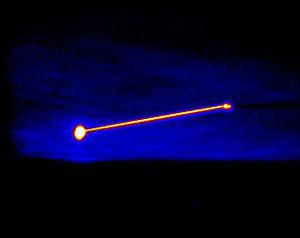
Le Boeing YAL-1 Airborne Laser, également appelé YAL-1A, ou ALTM est une arme embarquée basée sur un laser délivrant une puissance de l'ordre du mégawatt et de type chimique iode-oxygène développé pour l'US Air Force. Son objectif est la destruction de missiles en vol. Il fut testé entre 2002 et 2011.